New Ireland (Maine)

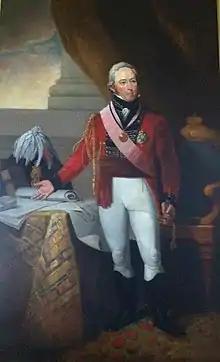
Lieutenant Governor John Coape Sherbrooke of Nova Scotia conquered Maine and re-established New Ireland

During the War of 1812, from his base in Halifax, Nova Scotia, in August and September 1814, Lieutenant Governor John Coape Sherbrooke of Nova Scotia sent a naval force and 500 British troops under the command of Vice Admiral Colpoys to conquer Maine and re-establish the colony of New Ireland. In 26 days, they succeeded in taking possession of Hampden, Bangor, and Machias, destroying or capturing 17 American ships. They won the Battle of Hampden and occupied the village of Castine for the rest of the war, rebuilding Fort George, occupying a former American fort, and building three new forts there. Like the Revolutionary War, the goal was to incorporate Maine into Canada; George F.W. Young, a retired Saint Mary's University history professor, said that the British “wanted to extend the border back down to what they thought was the historic frontier.”